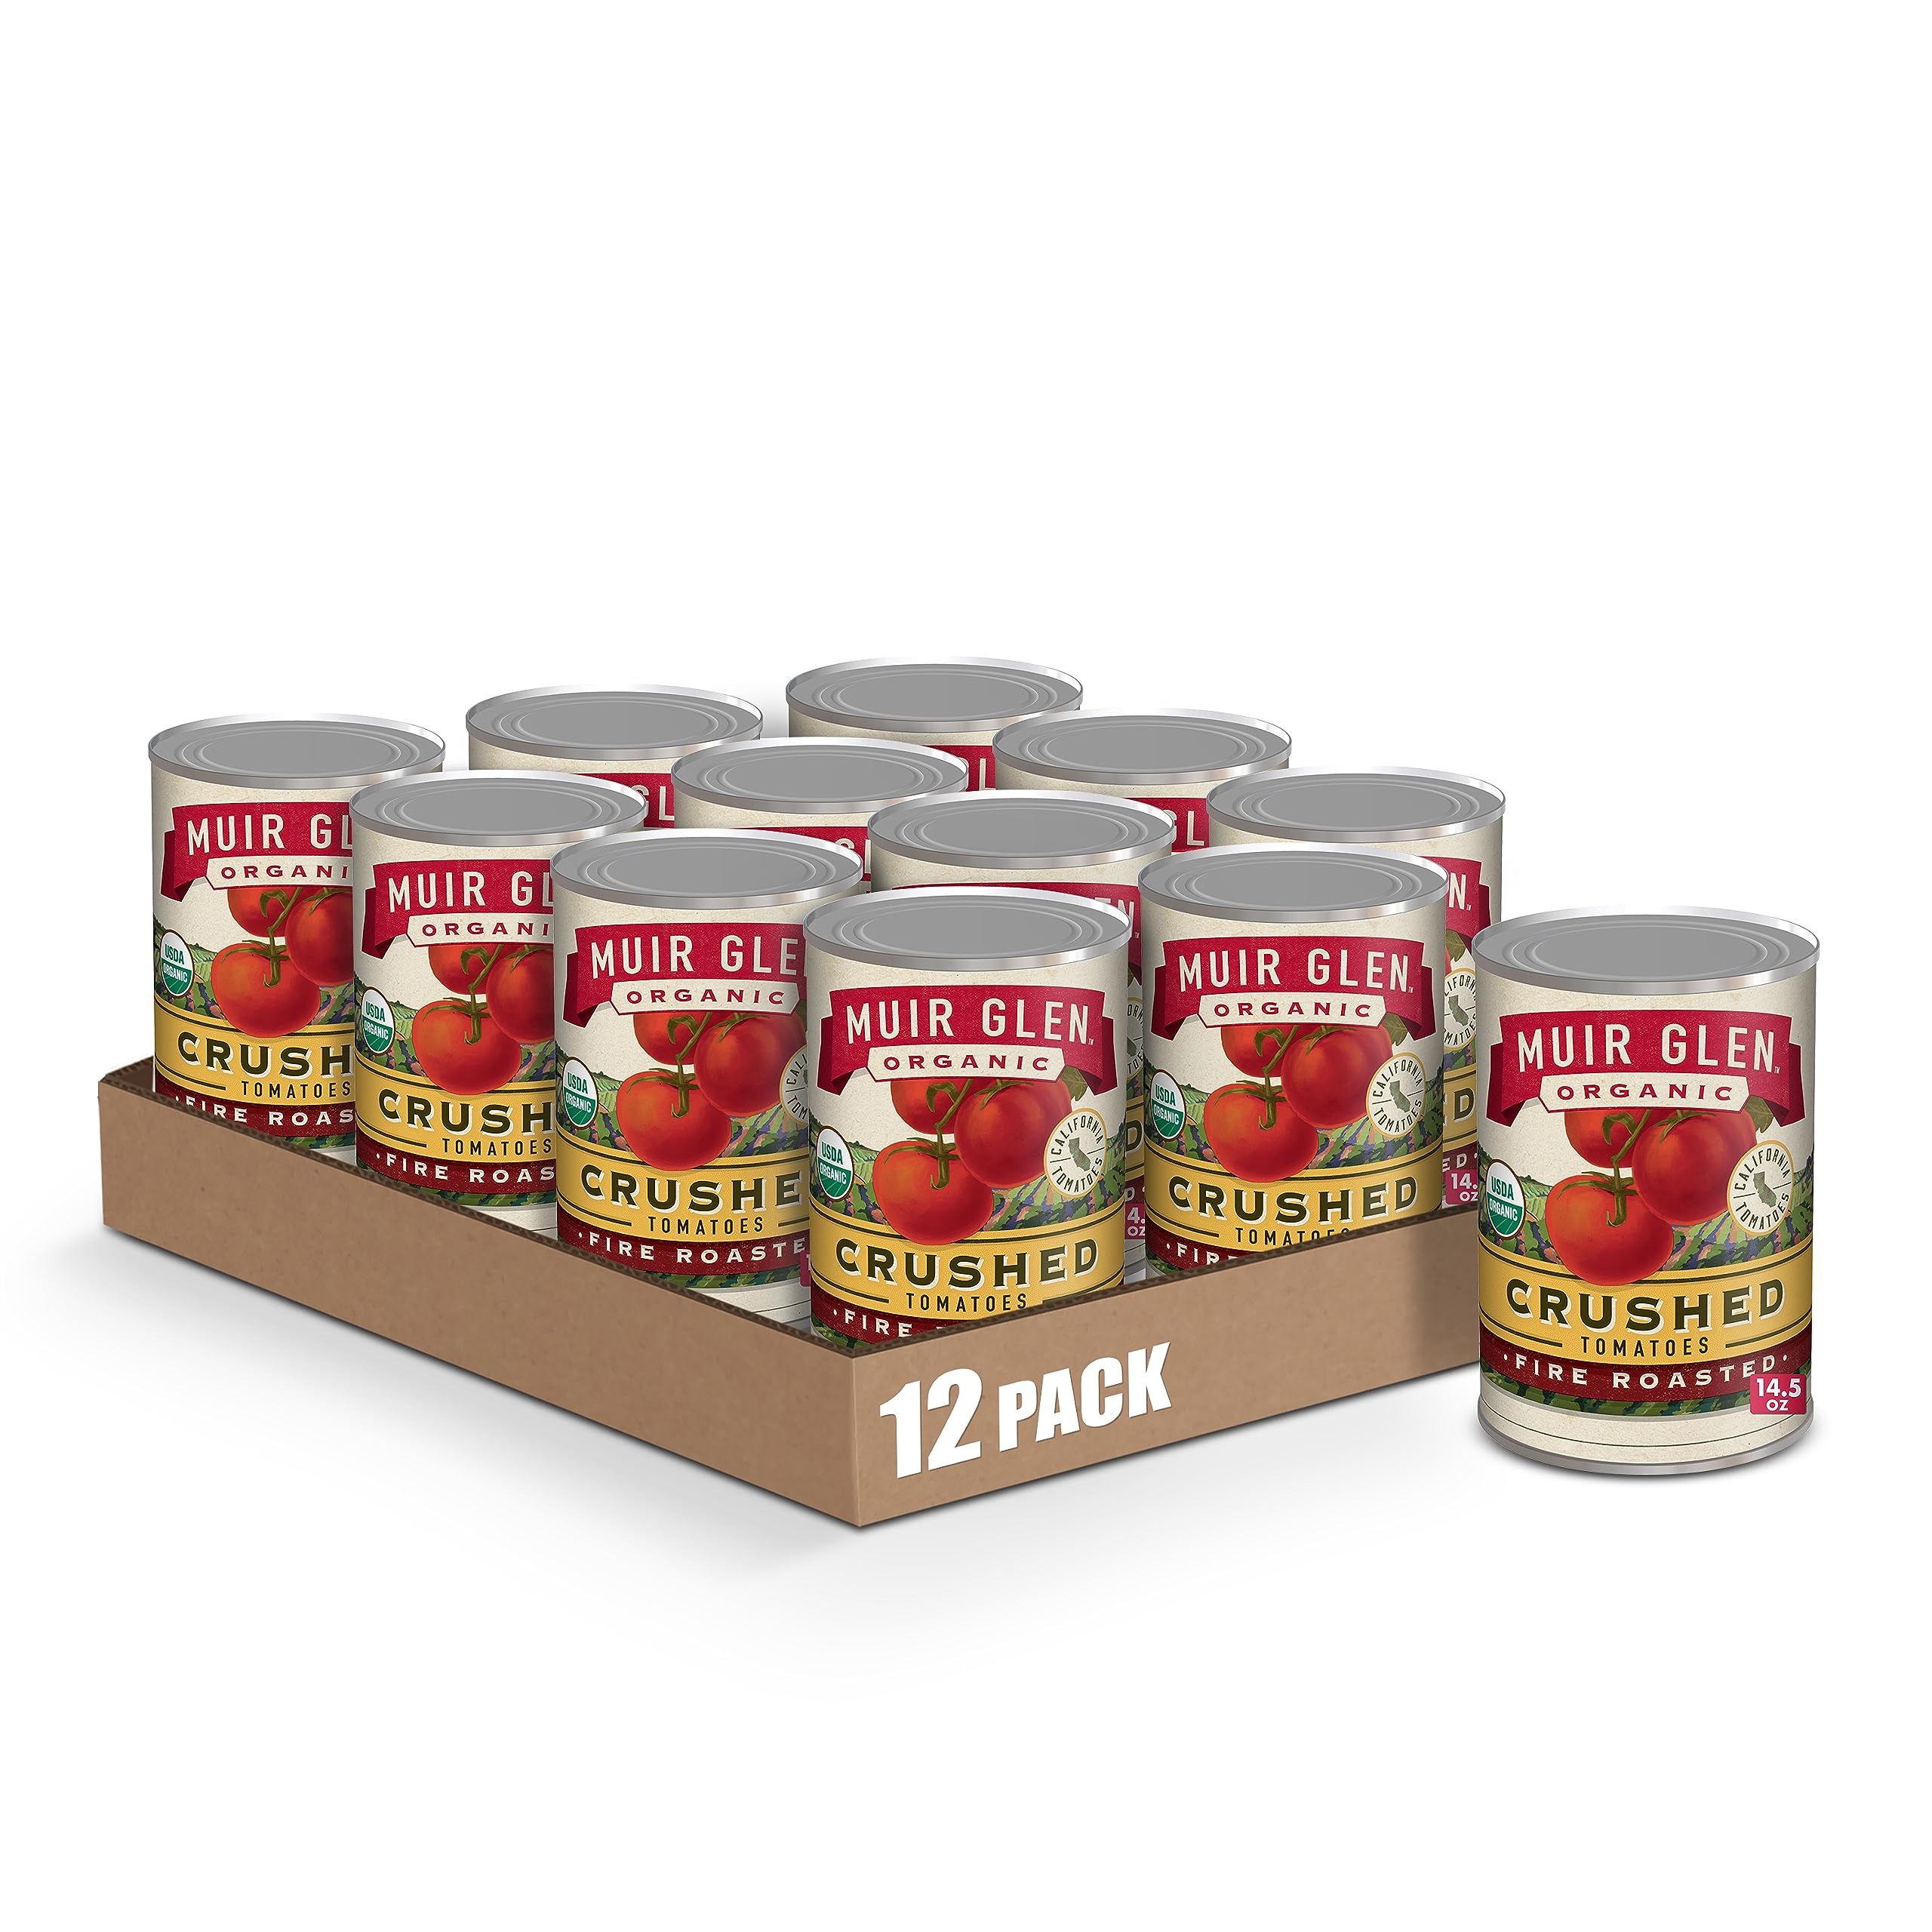
Item Name: Muir Glen Organic Crushed Fire Roasted Canned Tomatoes, 14.5 oz. (Pack of 12)
Bullet Point 1: PREPPED: Crushed tomatoes fire-roasted with delicious flavor
Bullet Point 2: MADE WITH ORGANIC TOMATOES: USDA Certified Organic and Non-GMO Project Verified
Bullet Point 3: EASY MEAL ADDITION: Store canned organic tomatoes in the pantry for soups, sauces and stews
Bullet Point 4: WHOLESOME INGREDIENTS: Quality tomatoes with no cholesterol
Bullet Point 5: CONTAINS: 14.5 oz (Pack of 12)
Value: 174.0
Unit: Ounce

Price: 3.79